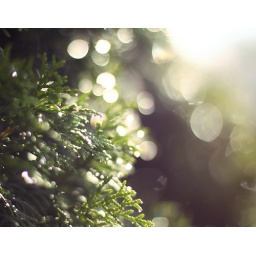
the trees outside my house sparkle after the rain. +1 in comments